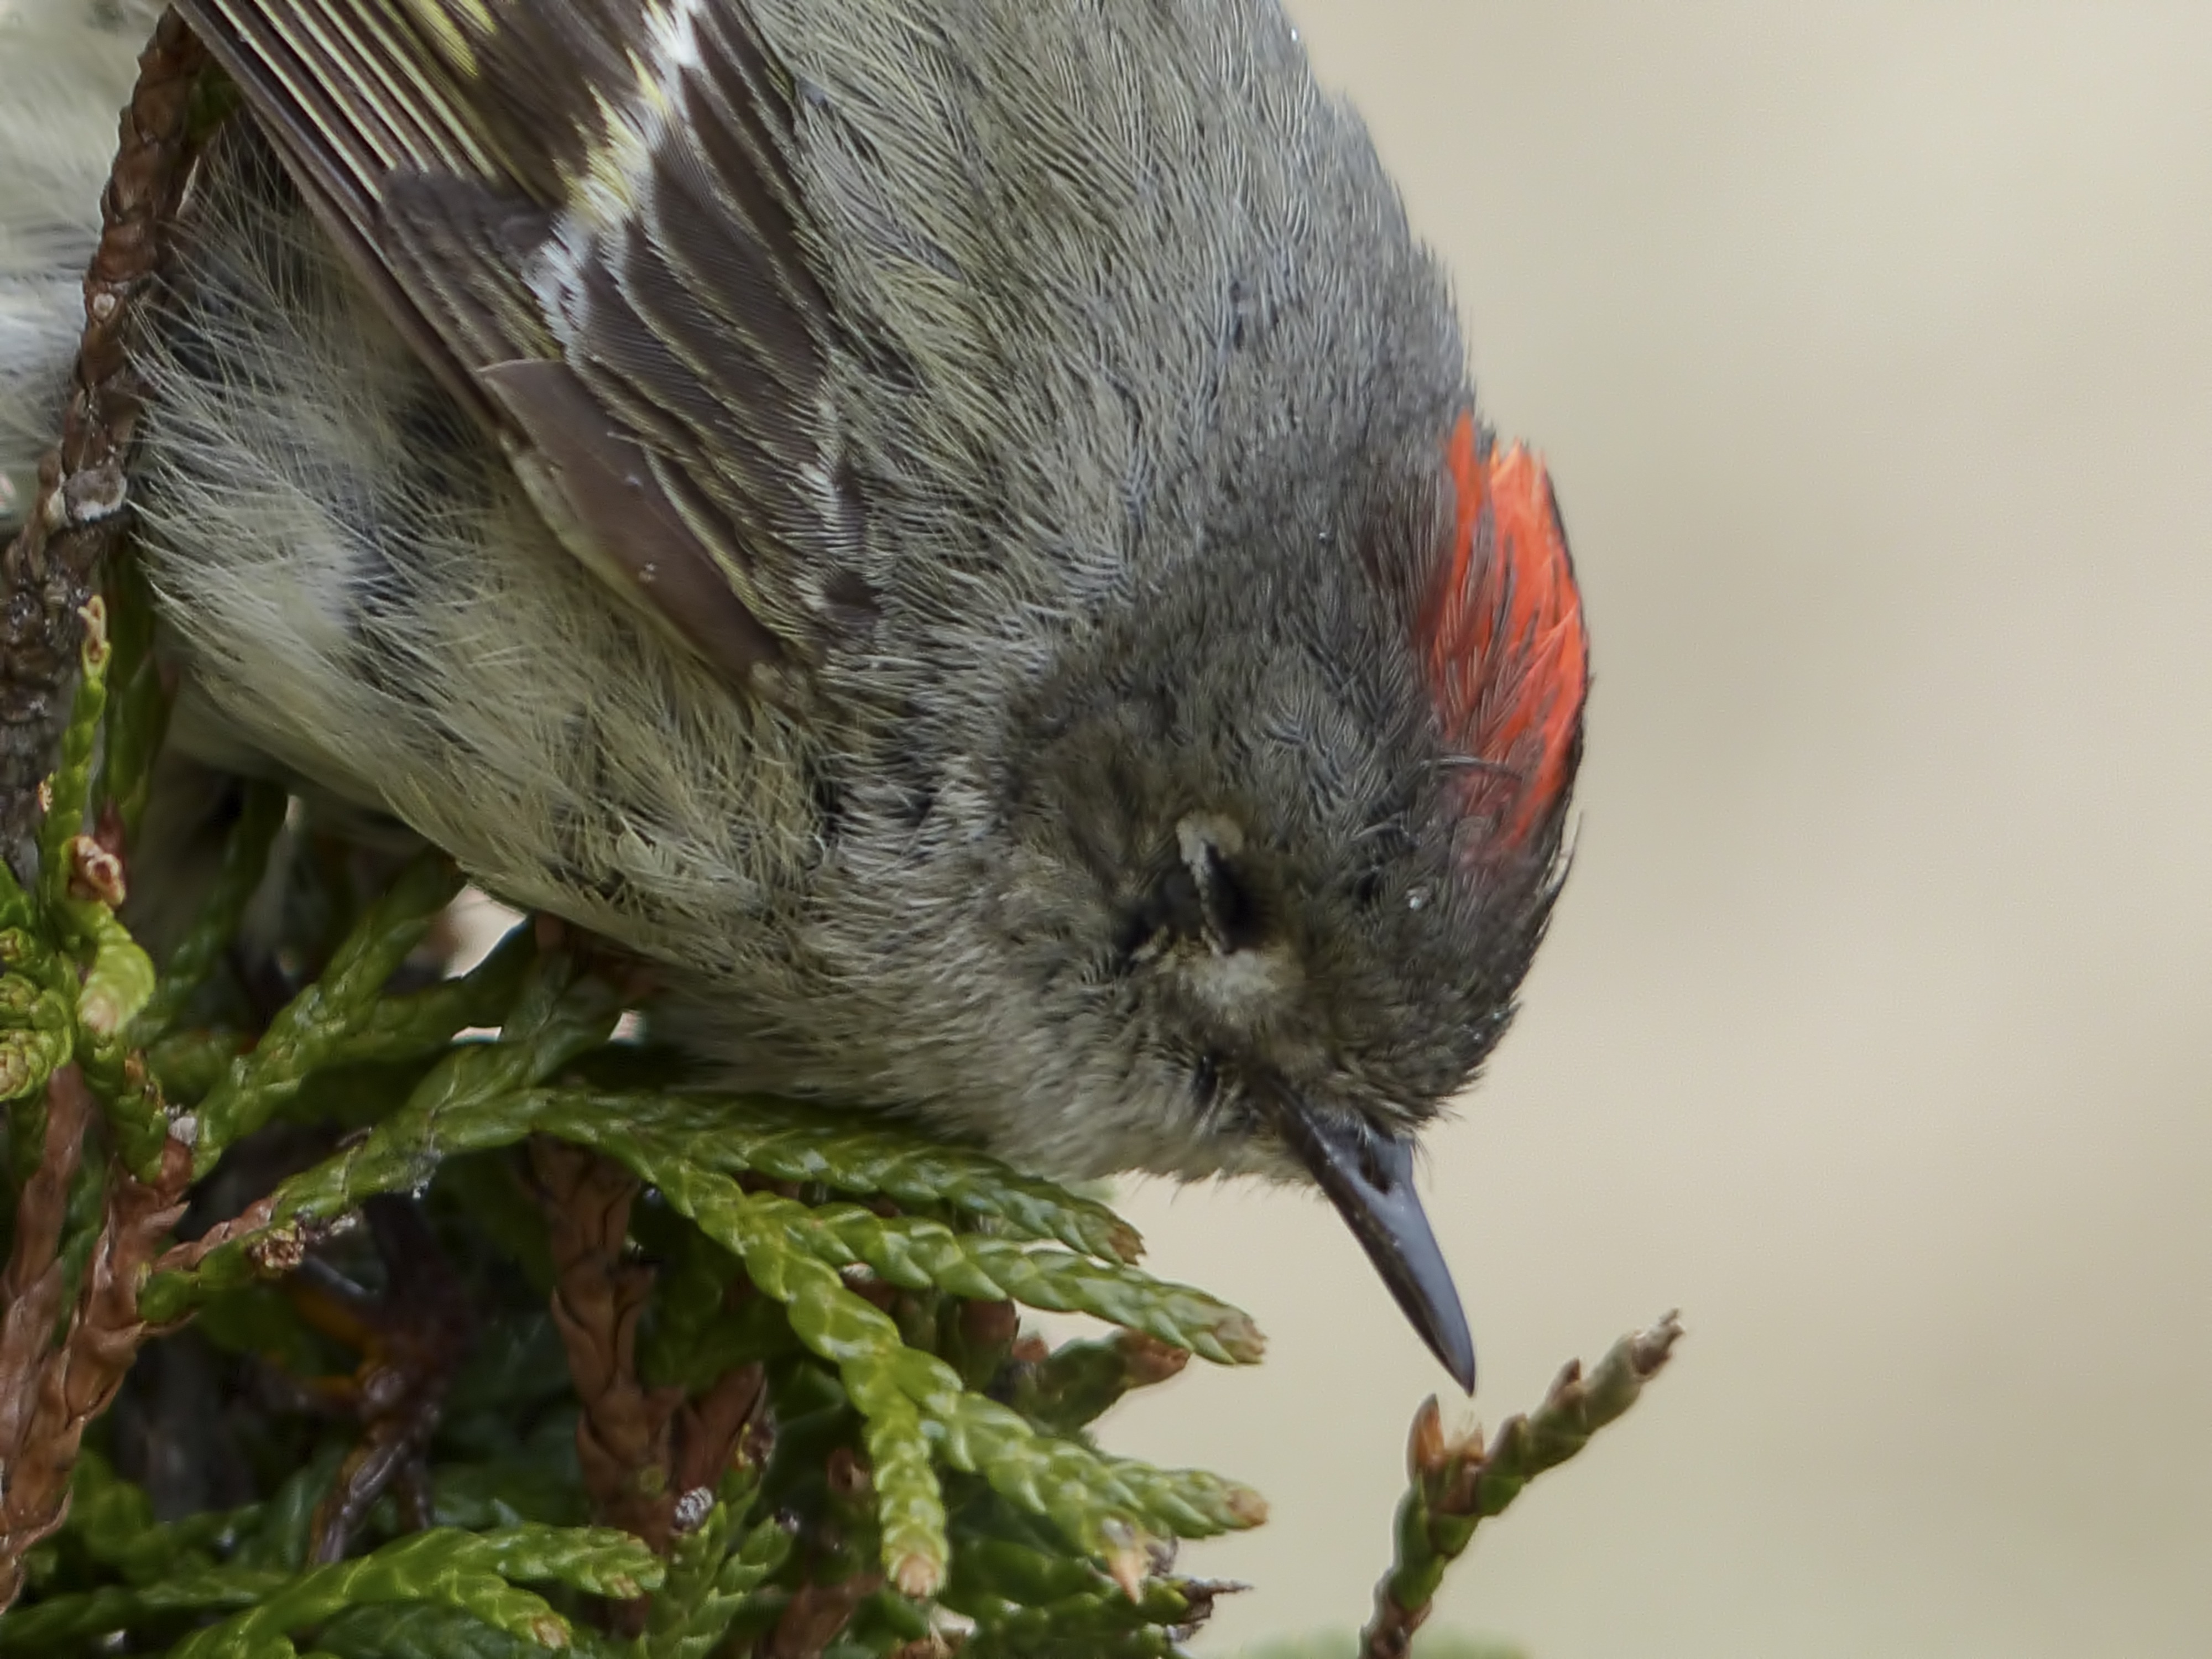
nature, bird, animal, wildlife, beak, fauna, close up, vertebrate, sparrow, feathered, finch, wren, perching bird, chipping sparrow, spizella passerina